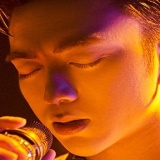
ca sĩ Soobin Hoàng Sơn